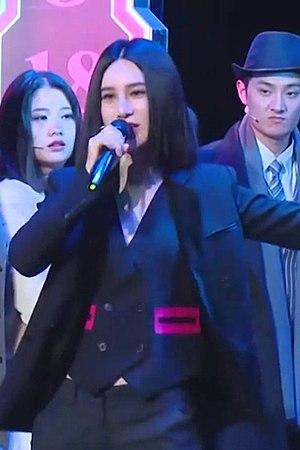
Shang Wenjie, ou Laure Shang, est une chanteuse chinoise née le 22 décembre 1982 à Shanghai.